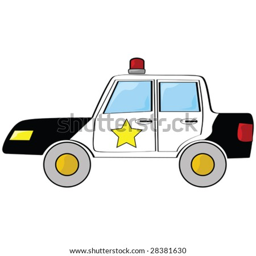
cartoon vector illustration of a black and white police car